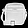
Label: Bag